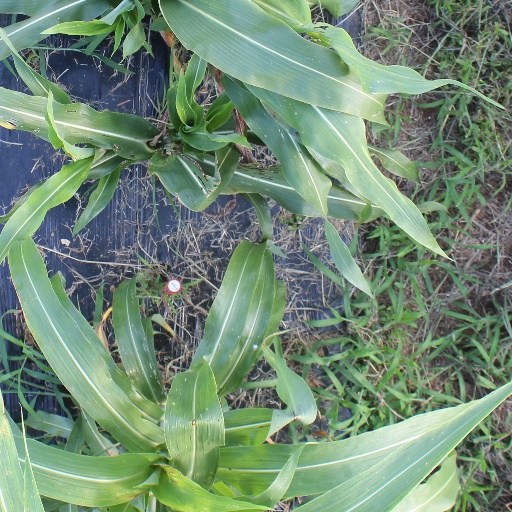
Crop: sorghum